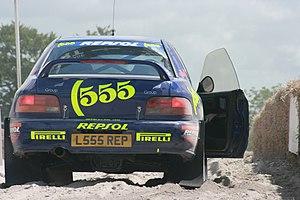
Le Groupe A est la catégorie relative aux voitures de tourisme modifiées, dans le règlement FIA. Cette catégorie a été créée en 1982 pour remplacer l'ancienne catégorie Groupe 2.